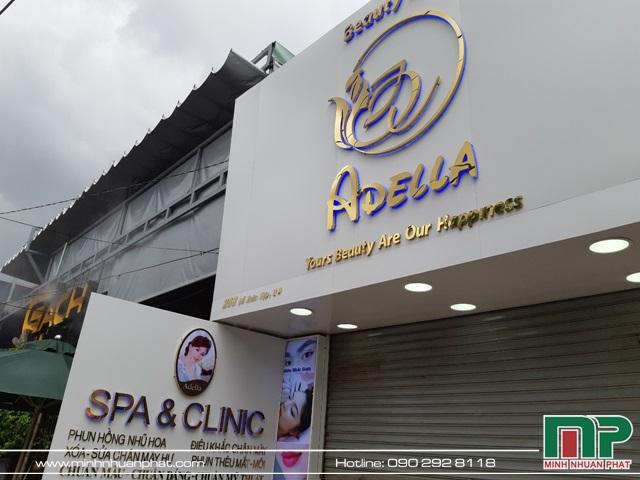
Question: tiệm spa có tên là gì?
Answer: adella